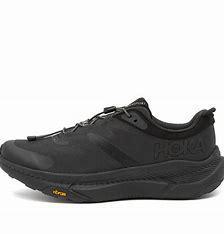
Brand: Hoka
Model: 100